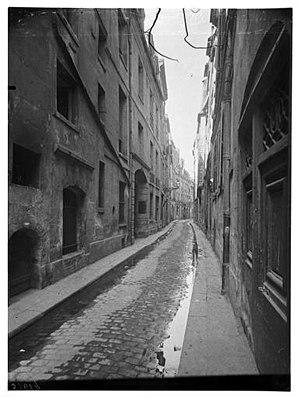
Le collège de Boissy est un collège de l'ancienne université de Paris.